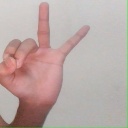
अक्षर: ण